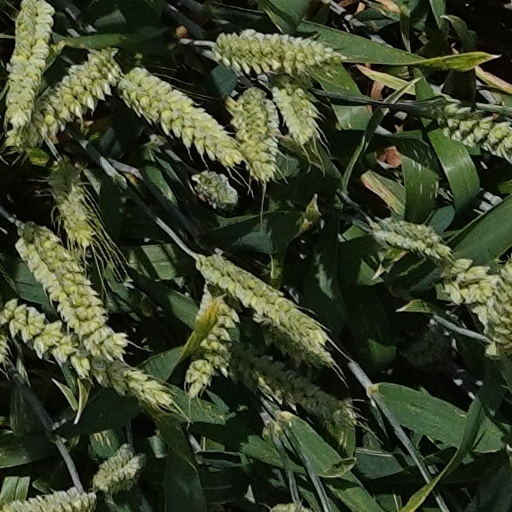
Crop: wheat